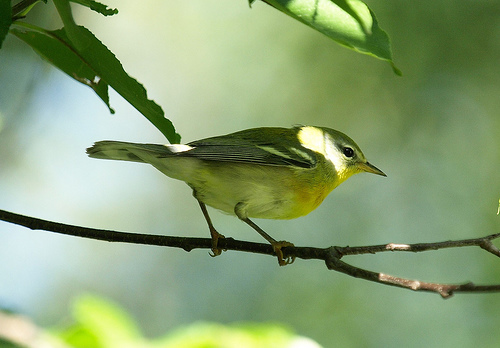
small yellow bird, black secondaries, black eyes and at top of bil.
this bird is yellow and white in color with a point beak and white eye ring.
this is a bird with a yellow belly and a grey back and head.
a very small bird with a yellow throat and belly, black and white fringed wing feathers, and a medium-sized, straight beak.
this bird has a yellow chest and belly and an olive back with black wing bars.
this bird is yellow with black and has a long, pointy beak.
this particular bird has a belly that is yellow and white
this bird is small, has a light green chest, dark green primaries, and a sharp bill.
this bird has wings that are green and has a yellow billa small green bird, with a lighter shaded belly, and a pointy bill.
Species: Yellow Throated Vireo